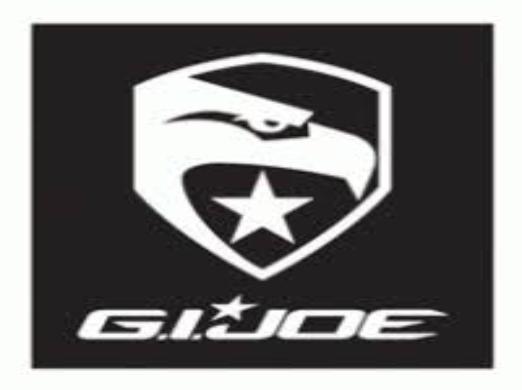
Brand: g.i. joe
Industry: Leisure